Happening (film)

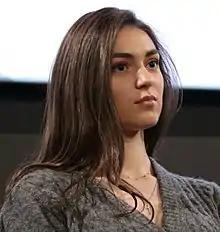
Anamaria Vartolomei in 2021

During an interview on 23 April 2019 about her directorial debut film "Losing It", screenwriter Audrey Diwan revealed she was adapting Annie Ernaux's 2000 memoir "L'événement" (translated as "Happening"), stating that the book was "very important" to her. On 29 May 2020, the Centre national du cinéma et de l'image animée, an agency of the French Ministry of Culture, announced they would support the film, moving the project into pre-production.